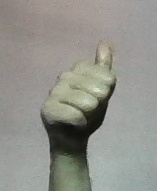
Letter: aleff